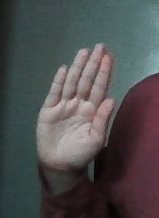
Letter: seen